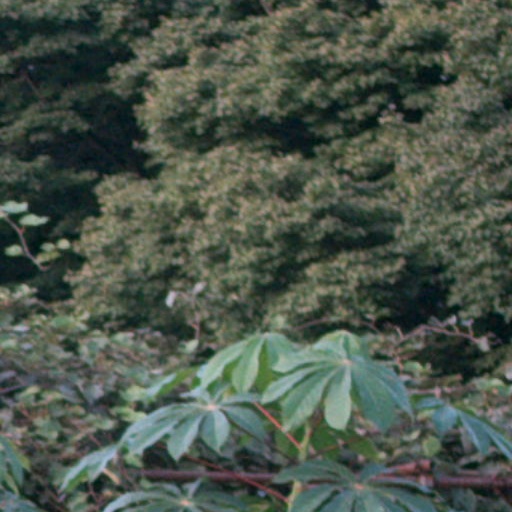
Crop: cassava